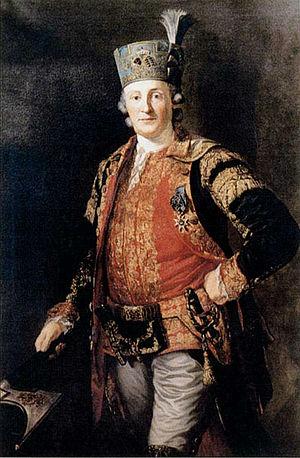
La fonction de ministre-président de Prusse est une fonction officielle du royaume de Prusse.
Heinrich Friedrich Karl Reichsfreiherr vom und zum Stein est un homme d'État et un réformateur prussien. La forme francisée de son nom, baron Charles Henri de Stein est répandue en France dans les ouvrages historiques.
Friedrich Anton von Heynitz, aussi Heinitz était un homme politique prussien.